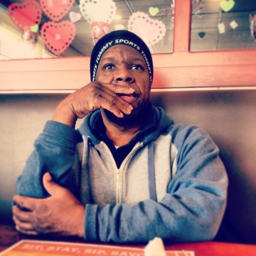
with that said , i present a rare breed .